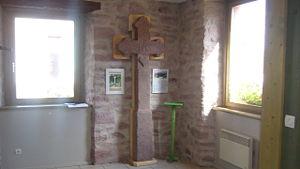
Thannenkirch est une commune française située en Alsace, dans le département du Haut-Rhin, en région Grand Est.